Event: Nepal Earthquake
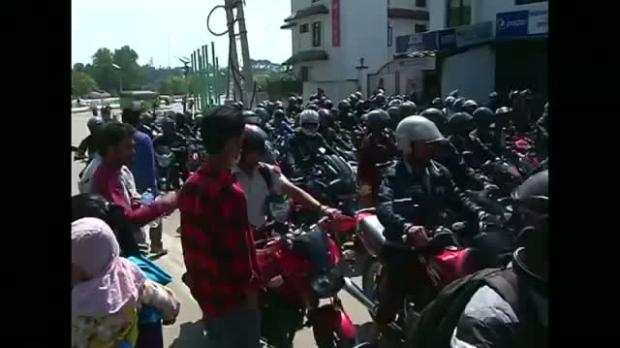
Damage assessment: no_damage